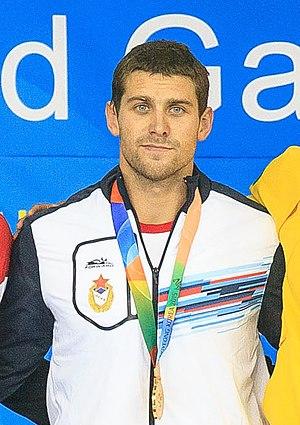
Evgeny, Yevgeny Lagunov ou Ievgueni Aleksandrovitch Lagounov est un nageur russe en activité, spécialiste des épreuves de crawl. Il compte notamment à son palmarès deux médailles olympiques en relais, un titre mondial et deux titres européens.